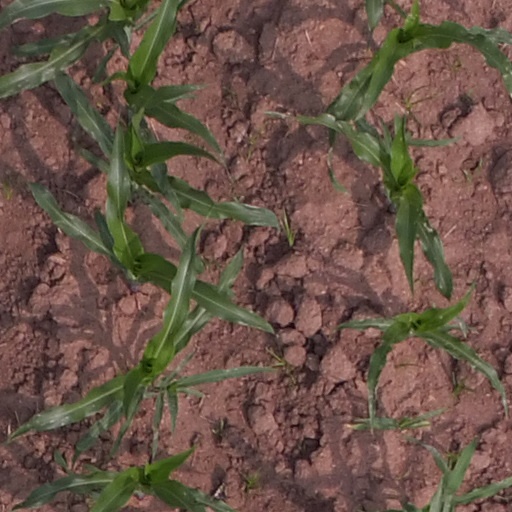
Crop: maize; corn